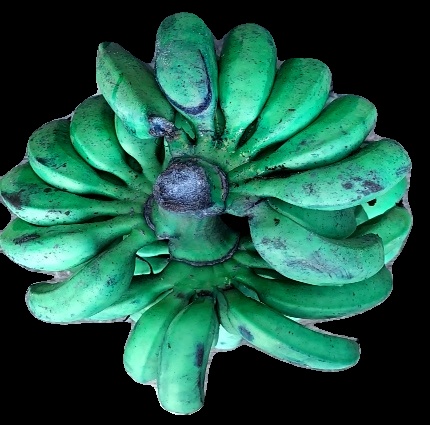
Variety: rasbale
Grade: grade3